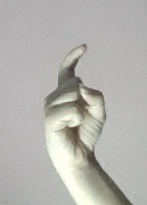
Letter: ra